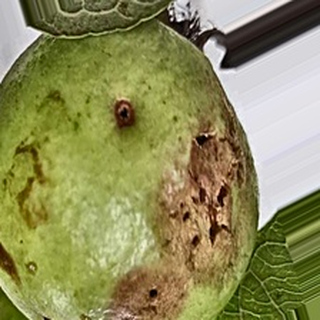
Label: guava_fruit_fly